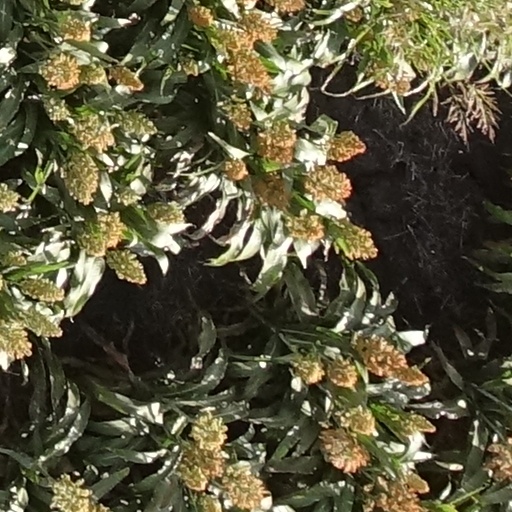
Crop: sorghum